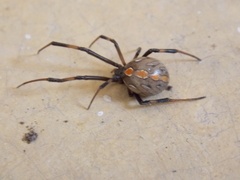
Species: Lactrodectus_hesperus